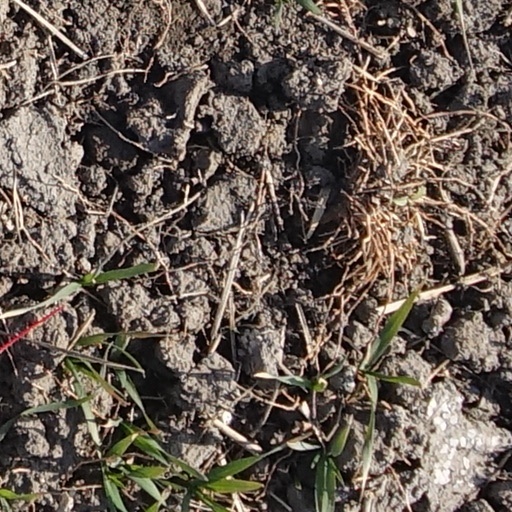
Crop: wheat